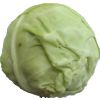
Label: Cabbage white 1